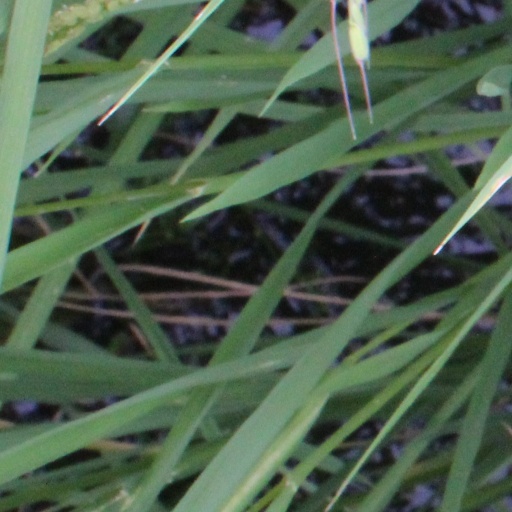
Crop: rice